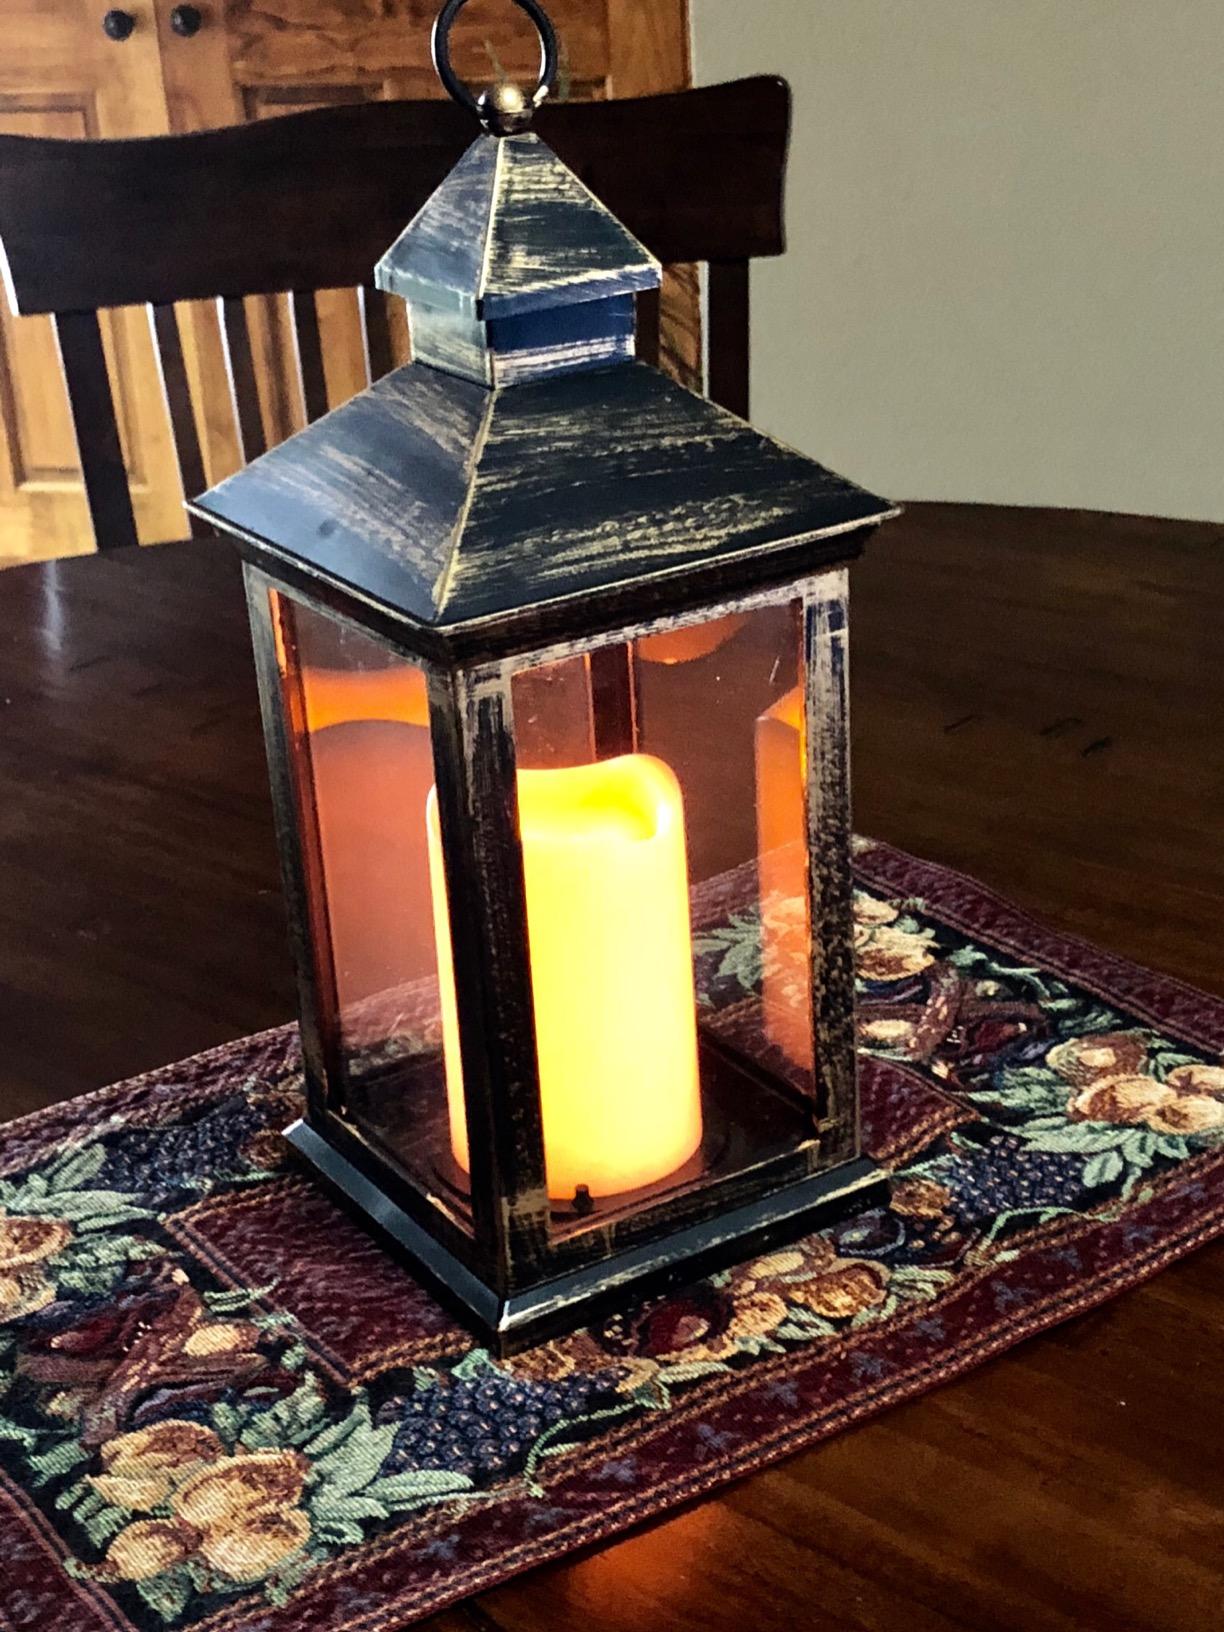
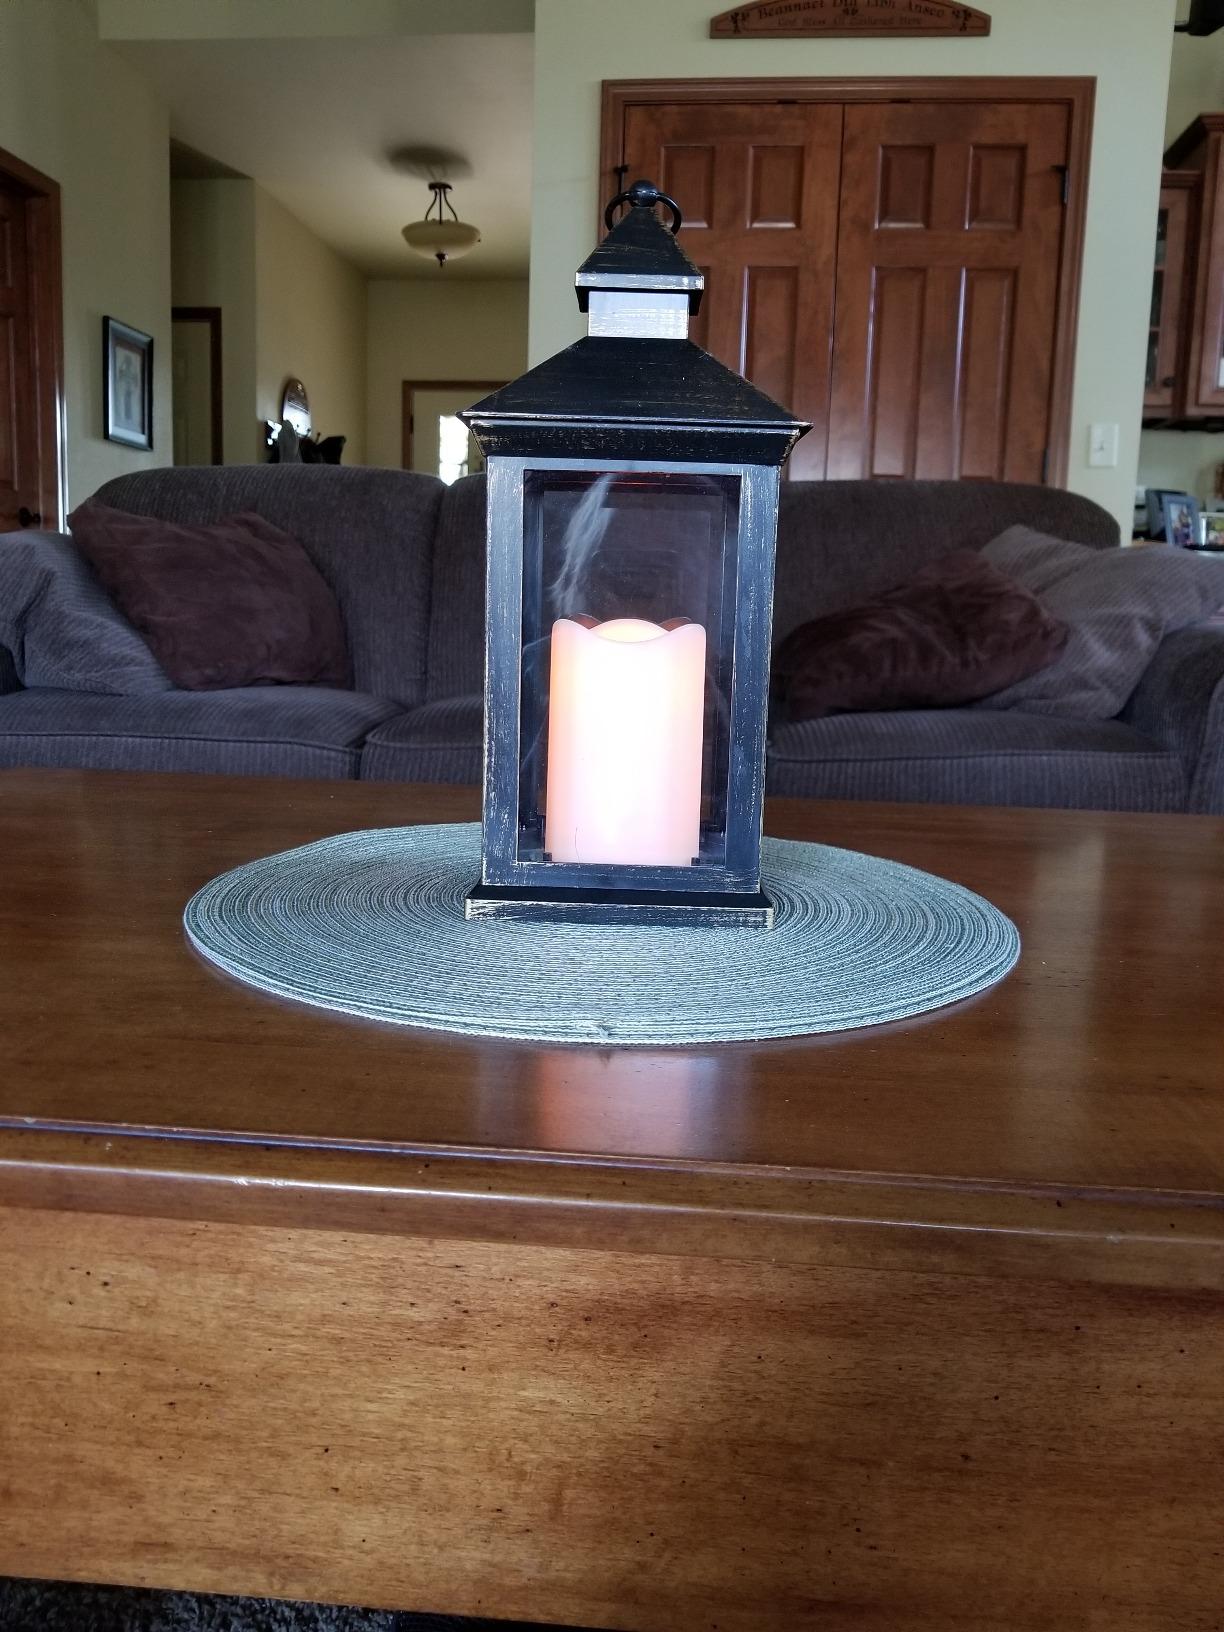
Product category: lantern
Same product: yes